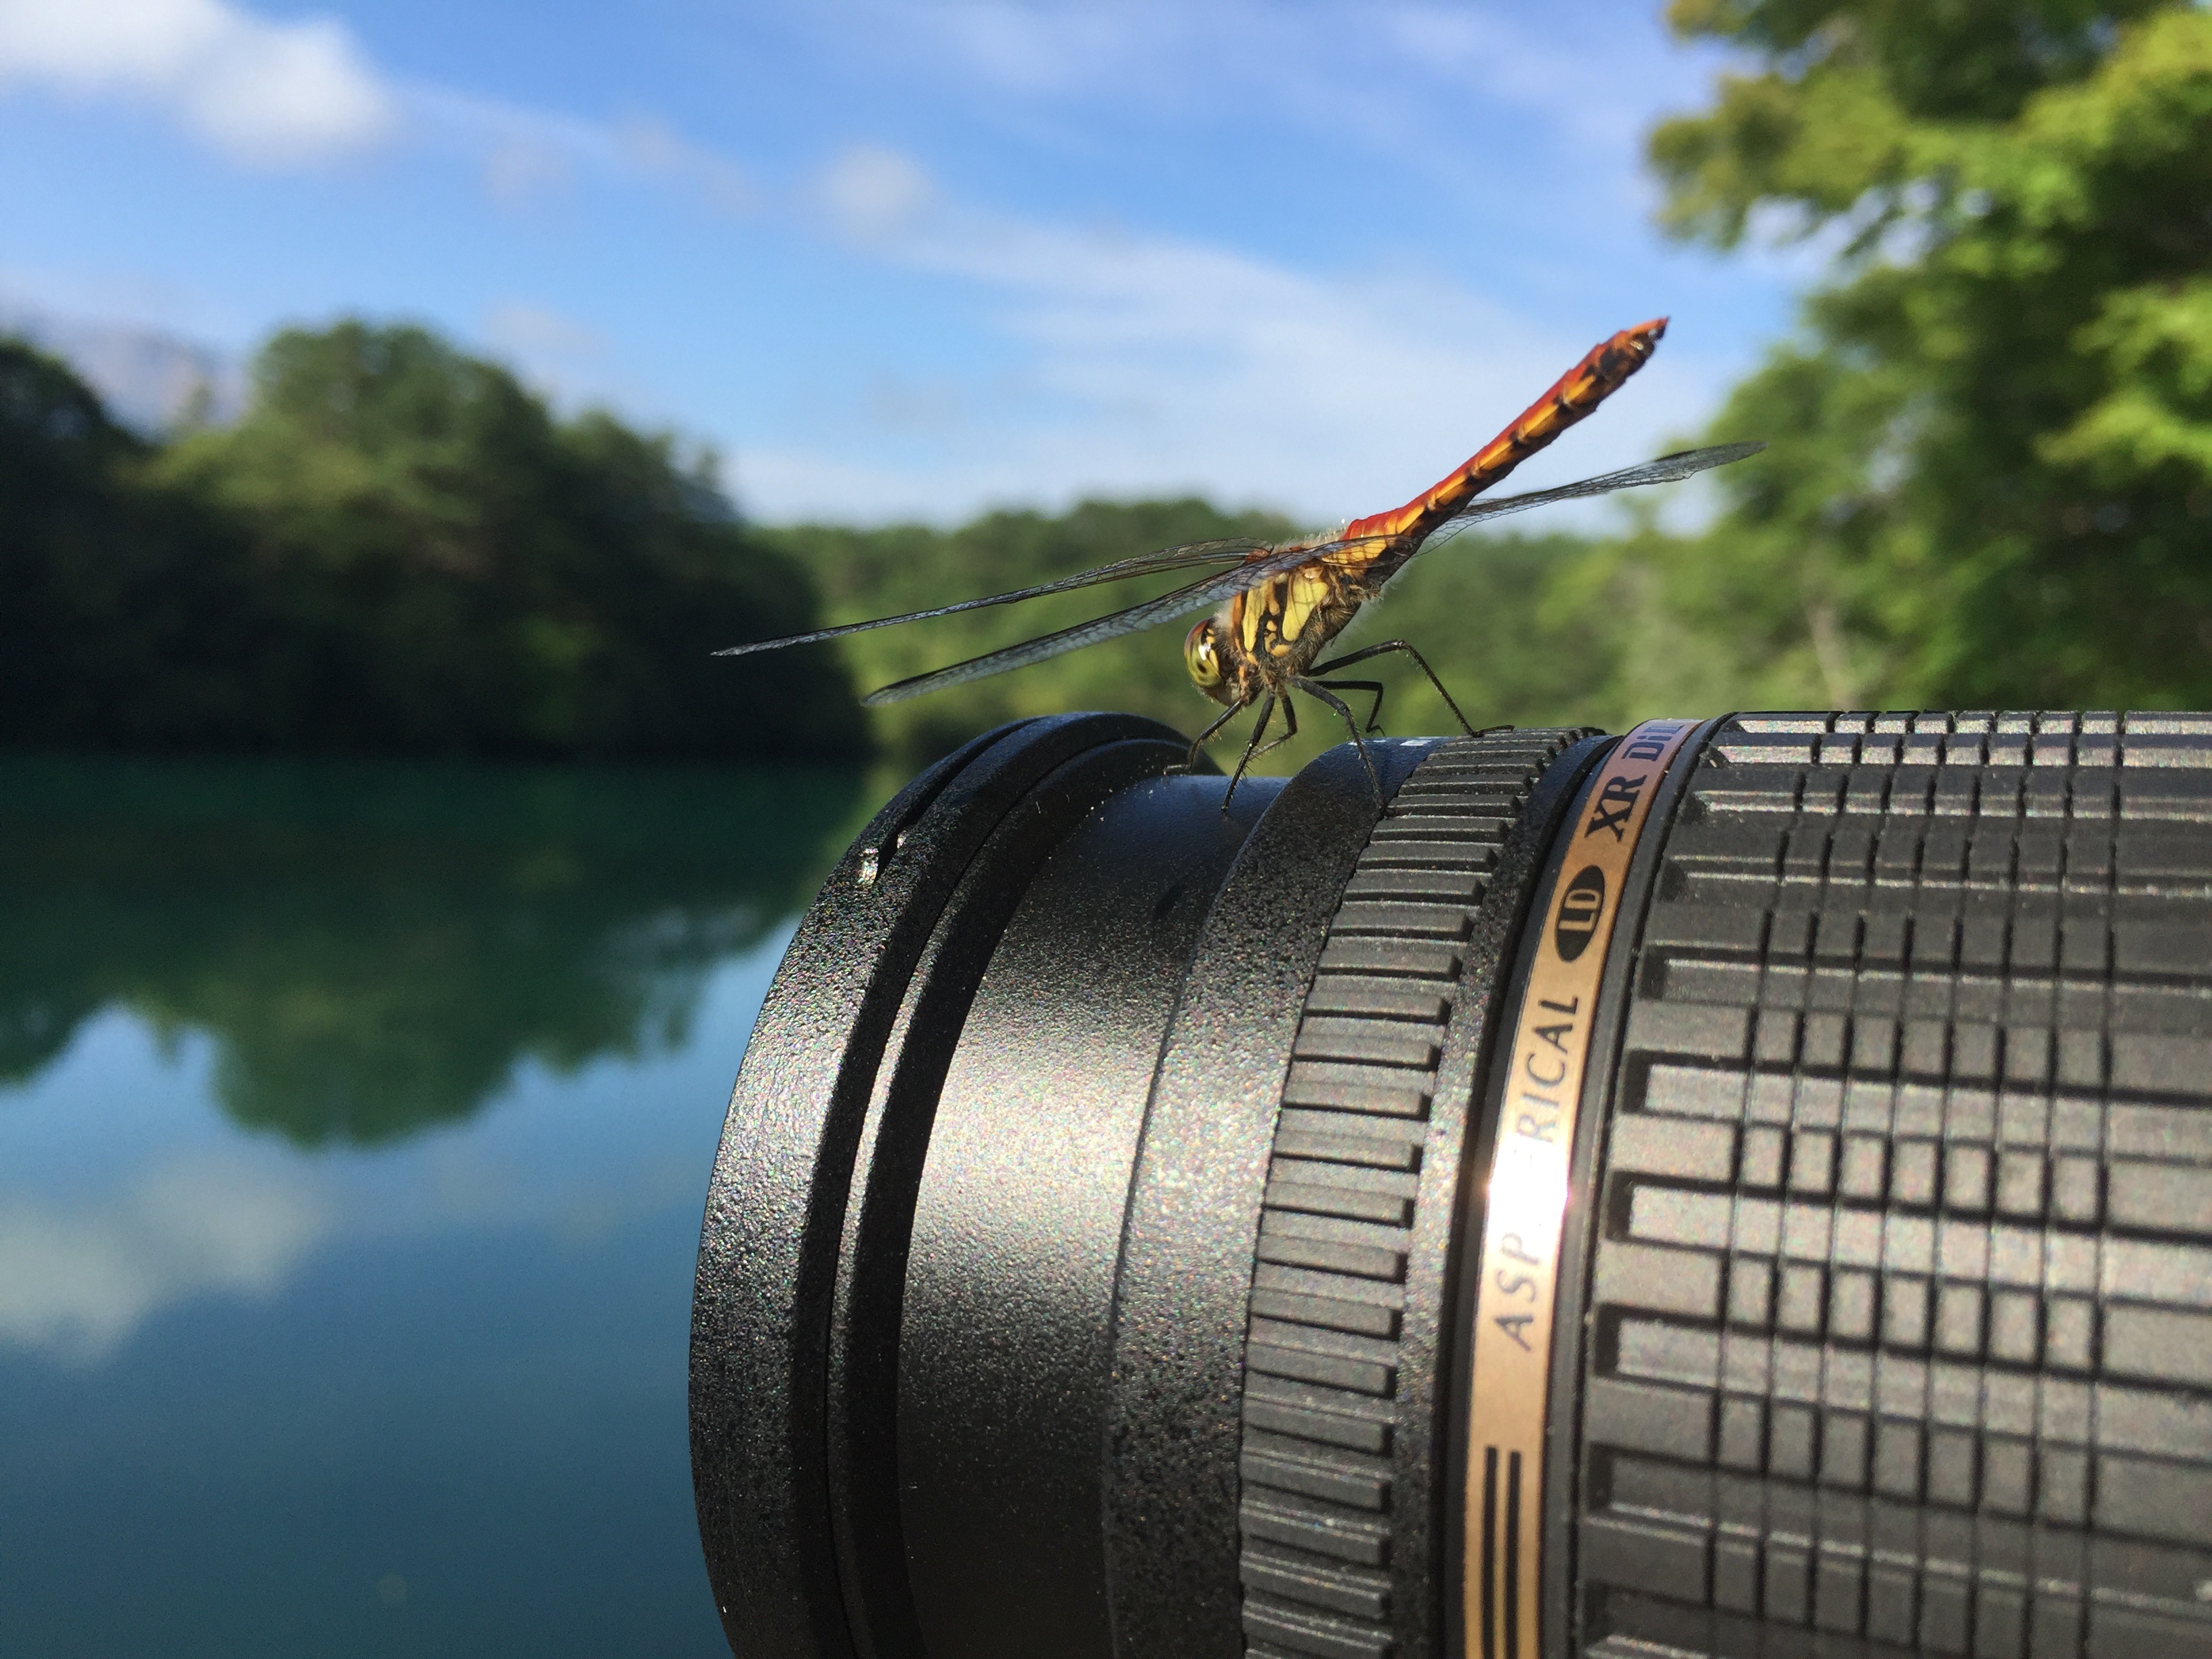
reflex camera, man made object, atmosphere of earth, single lens reflex camera